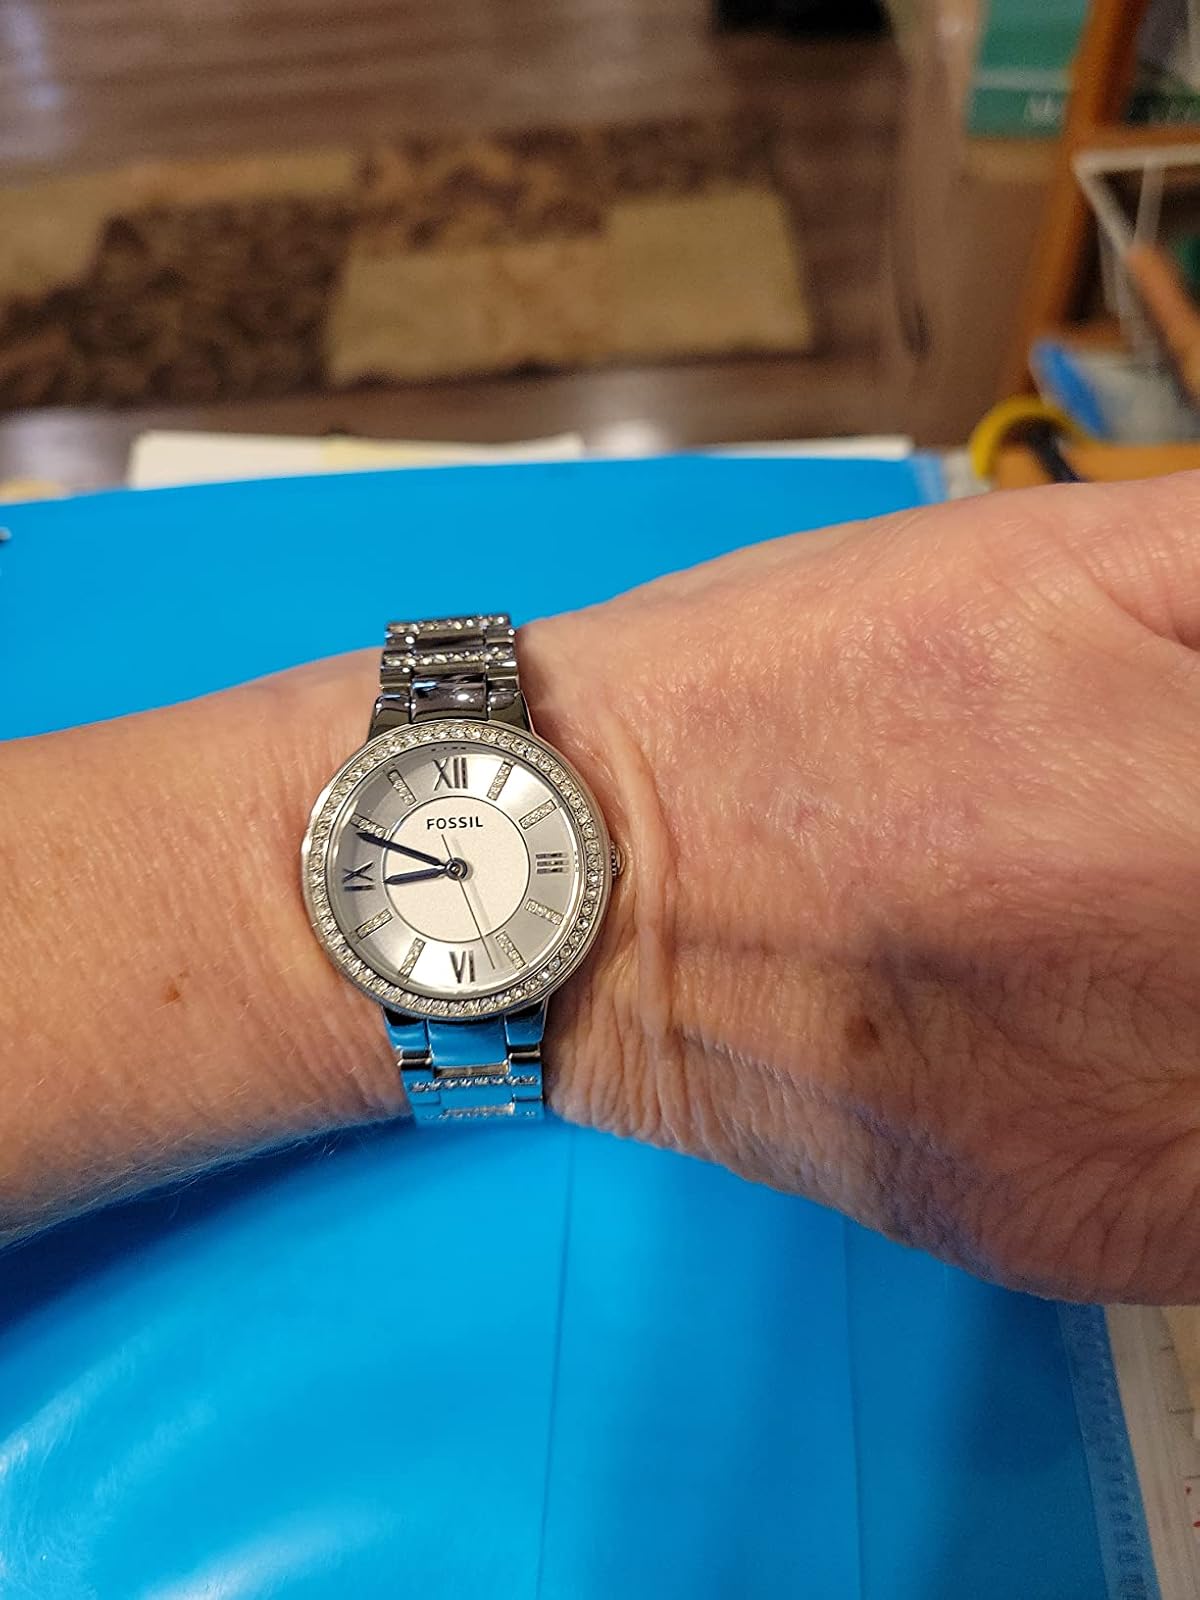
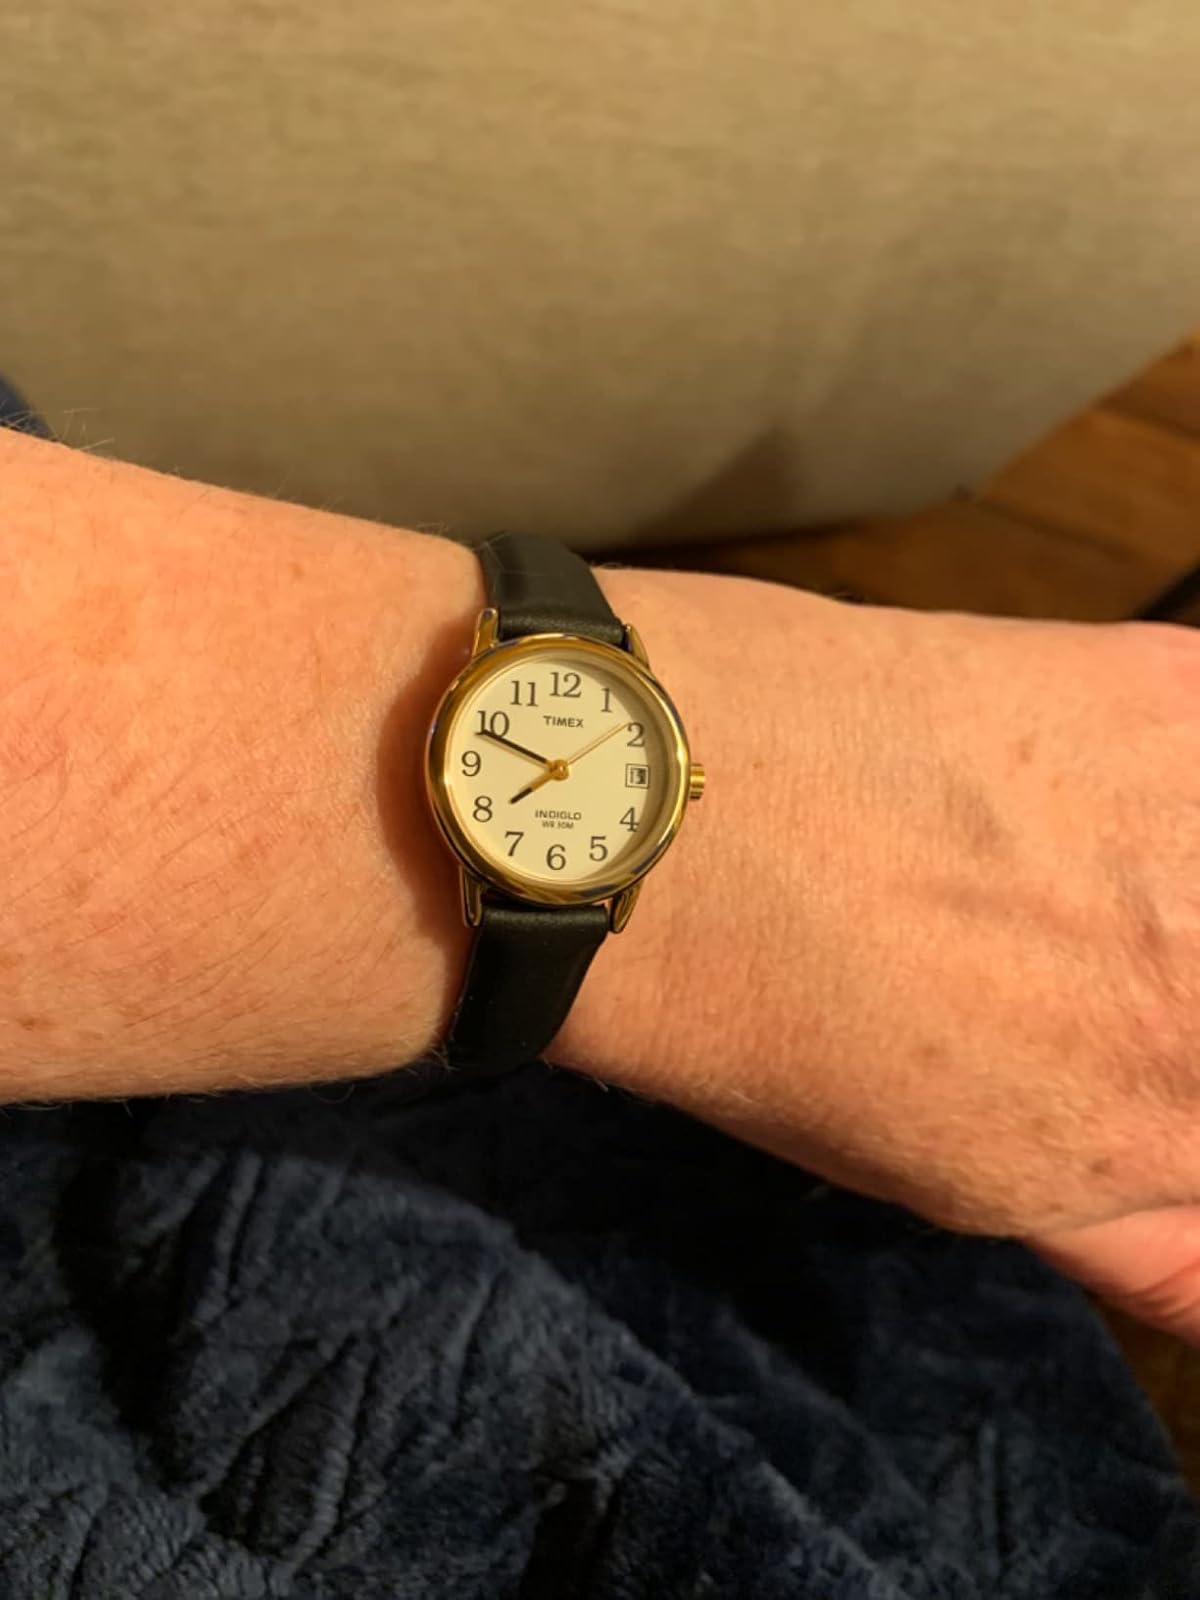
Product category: accessories_watch
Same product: no